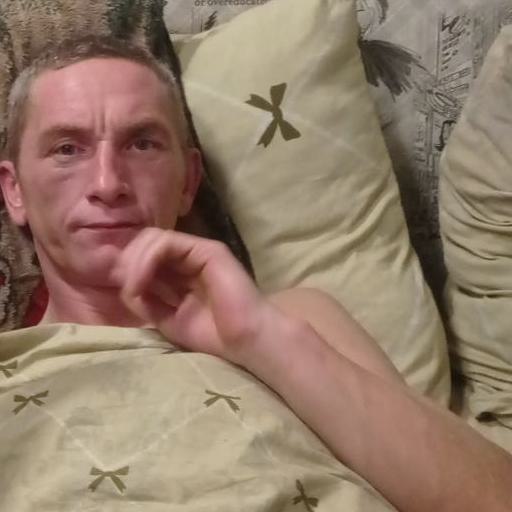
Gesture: no_gesture